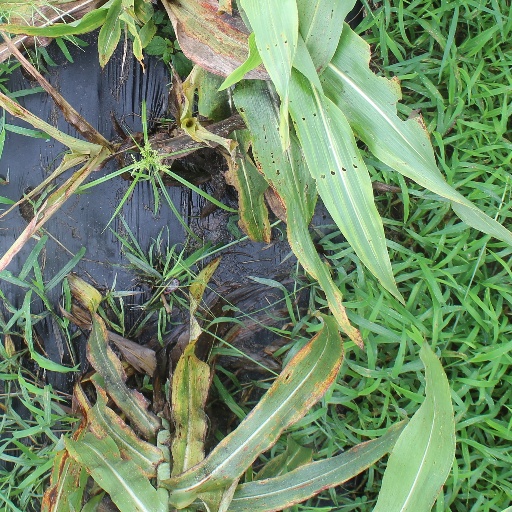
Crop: sorghum